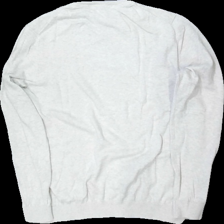
View: back
Type: Sweater
Category: Men
Brand: Hamton Republic (Kappahl)
Colors: White
Material: 100% bomull
Cut: V-collar
Size: L
Season: All
Damage: nopprigt
Damage location: middle right
Damage 2: nopprigt
Damage 2 location: middle left
Price range: <50
Recommended usage: Export
Description: stickad sweater med broderi tryck och ribbad krage, ändslut och ärmslut